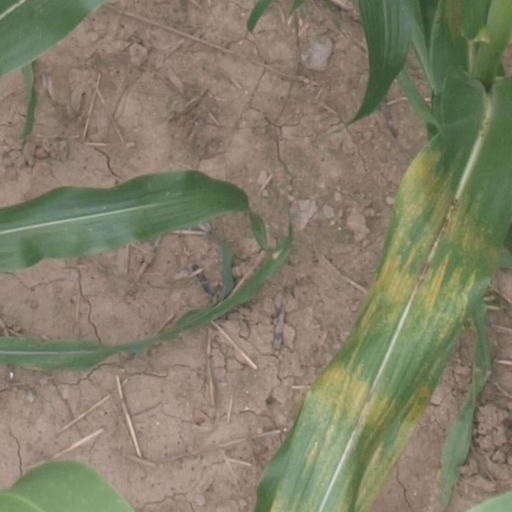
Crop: maize; corn